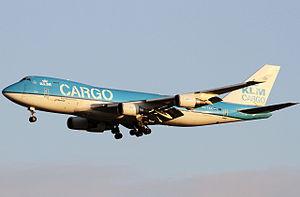
KLM Cargo est la division fret de la compagnie aérienne néerlandaise KLM. Le hub principal de KLM Cargo est Amsterdam Schiphol, le même que la société mère. Les Boeing 747-400 Combi sont équipés pour accueillir des passagers sur la moitié avant de l'avion et du fret sur la moitié arrière. La limite entre ces deux compartiments étant réglable, cet avion apporte une plus grande flexibilité aux opérations.
Le Boeing 747-400 est un développement majeur et le modèle le mieux vendu de la famille d'avions de ligne à réaction Boeing 747. Tout en conservant la disposition quadrimoteur et le fuselage large de ses prédécesseurs, le 747-400 intègre de nombreux changements technologiques et structurels destinés à produire une cellule plus performante. Sa caractéristique la plus distinctive par rapport aux 747 précédents sont les winglets de 1,8 mètre montés sur les extensions de saumons d'ailes de 1,8 m, qui se trouvent sur tous les 747-400 à l'exception des versions destinées au marché interne japonais.